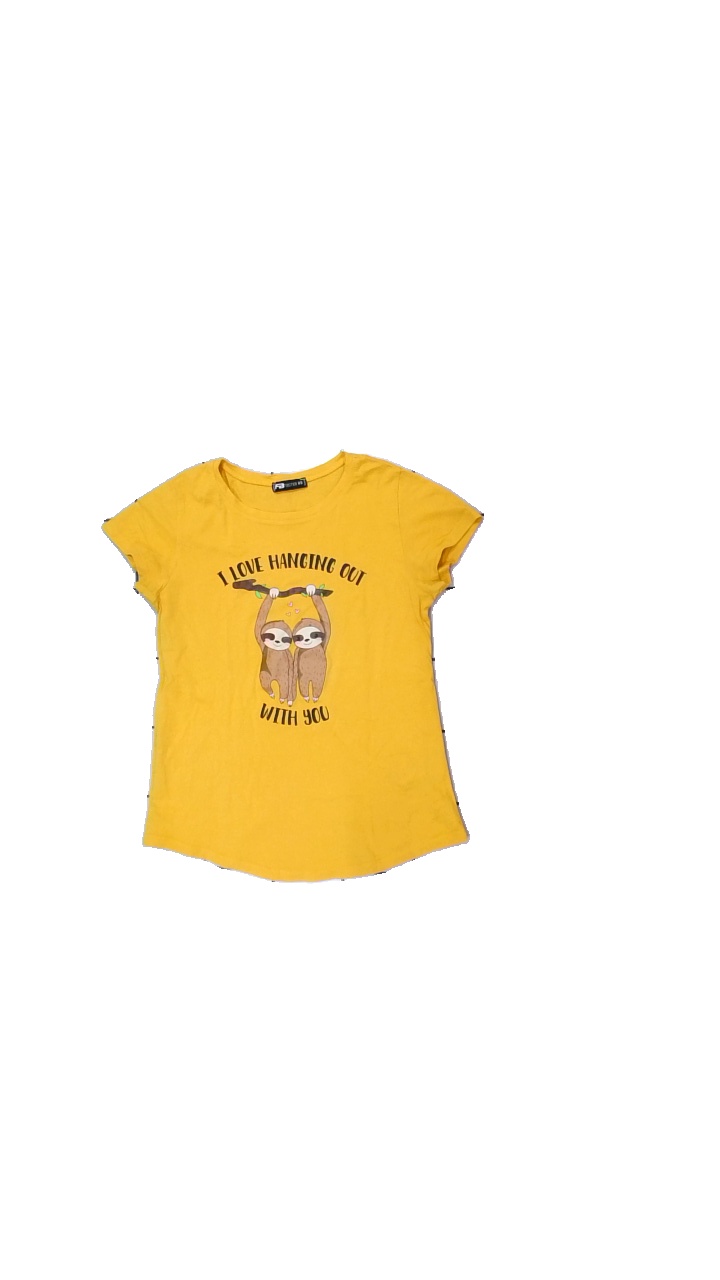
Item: T-shirt (Ladies)
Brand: Fb Sister
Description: y-shirt med tryck
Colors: Brown, Orange, Black, Green, Pink, White
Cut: C-collar
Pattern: Animal print
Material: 100% bomull
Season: All
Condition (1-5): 5
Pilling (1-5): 5
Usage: Reuse
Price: <50